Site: brandenburg
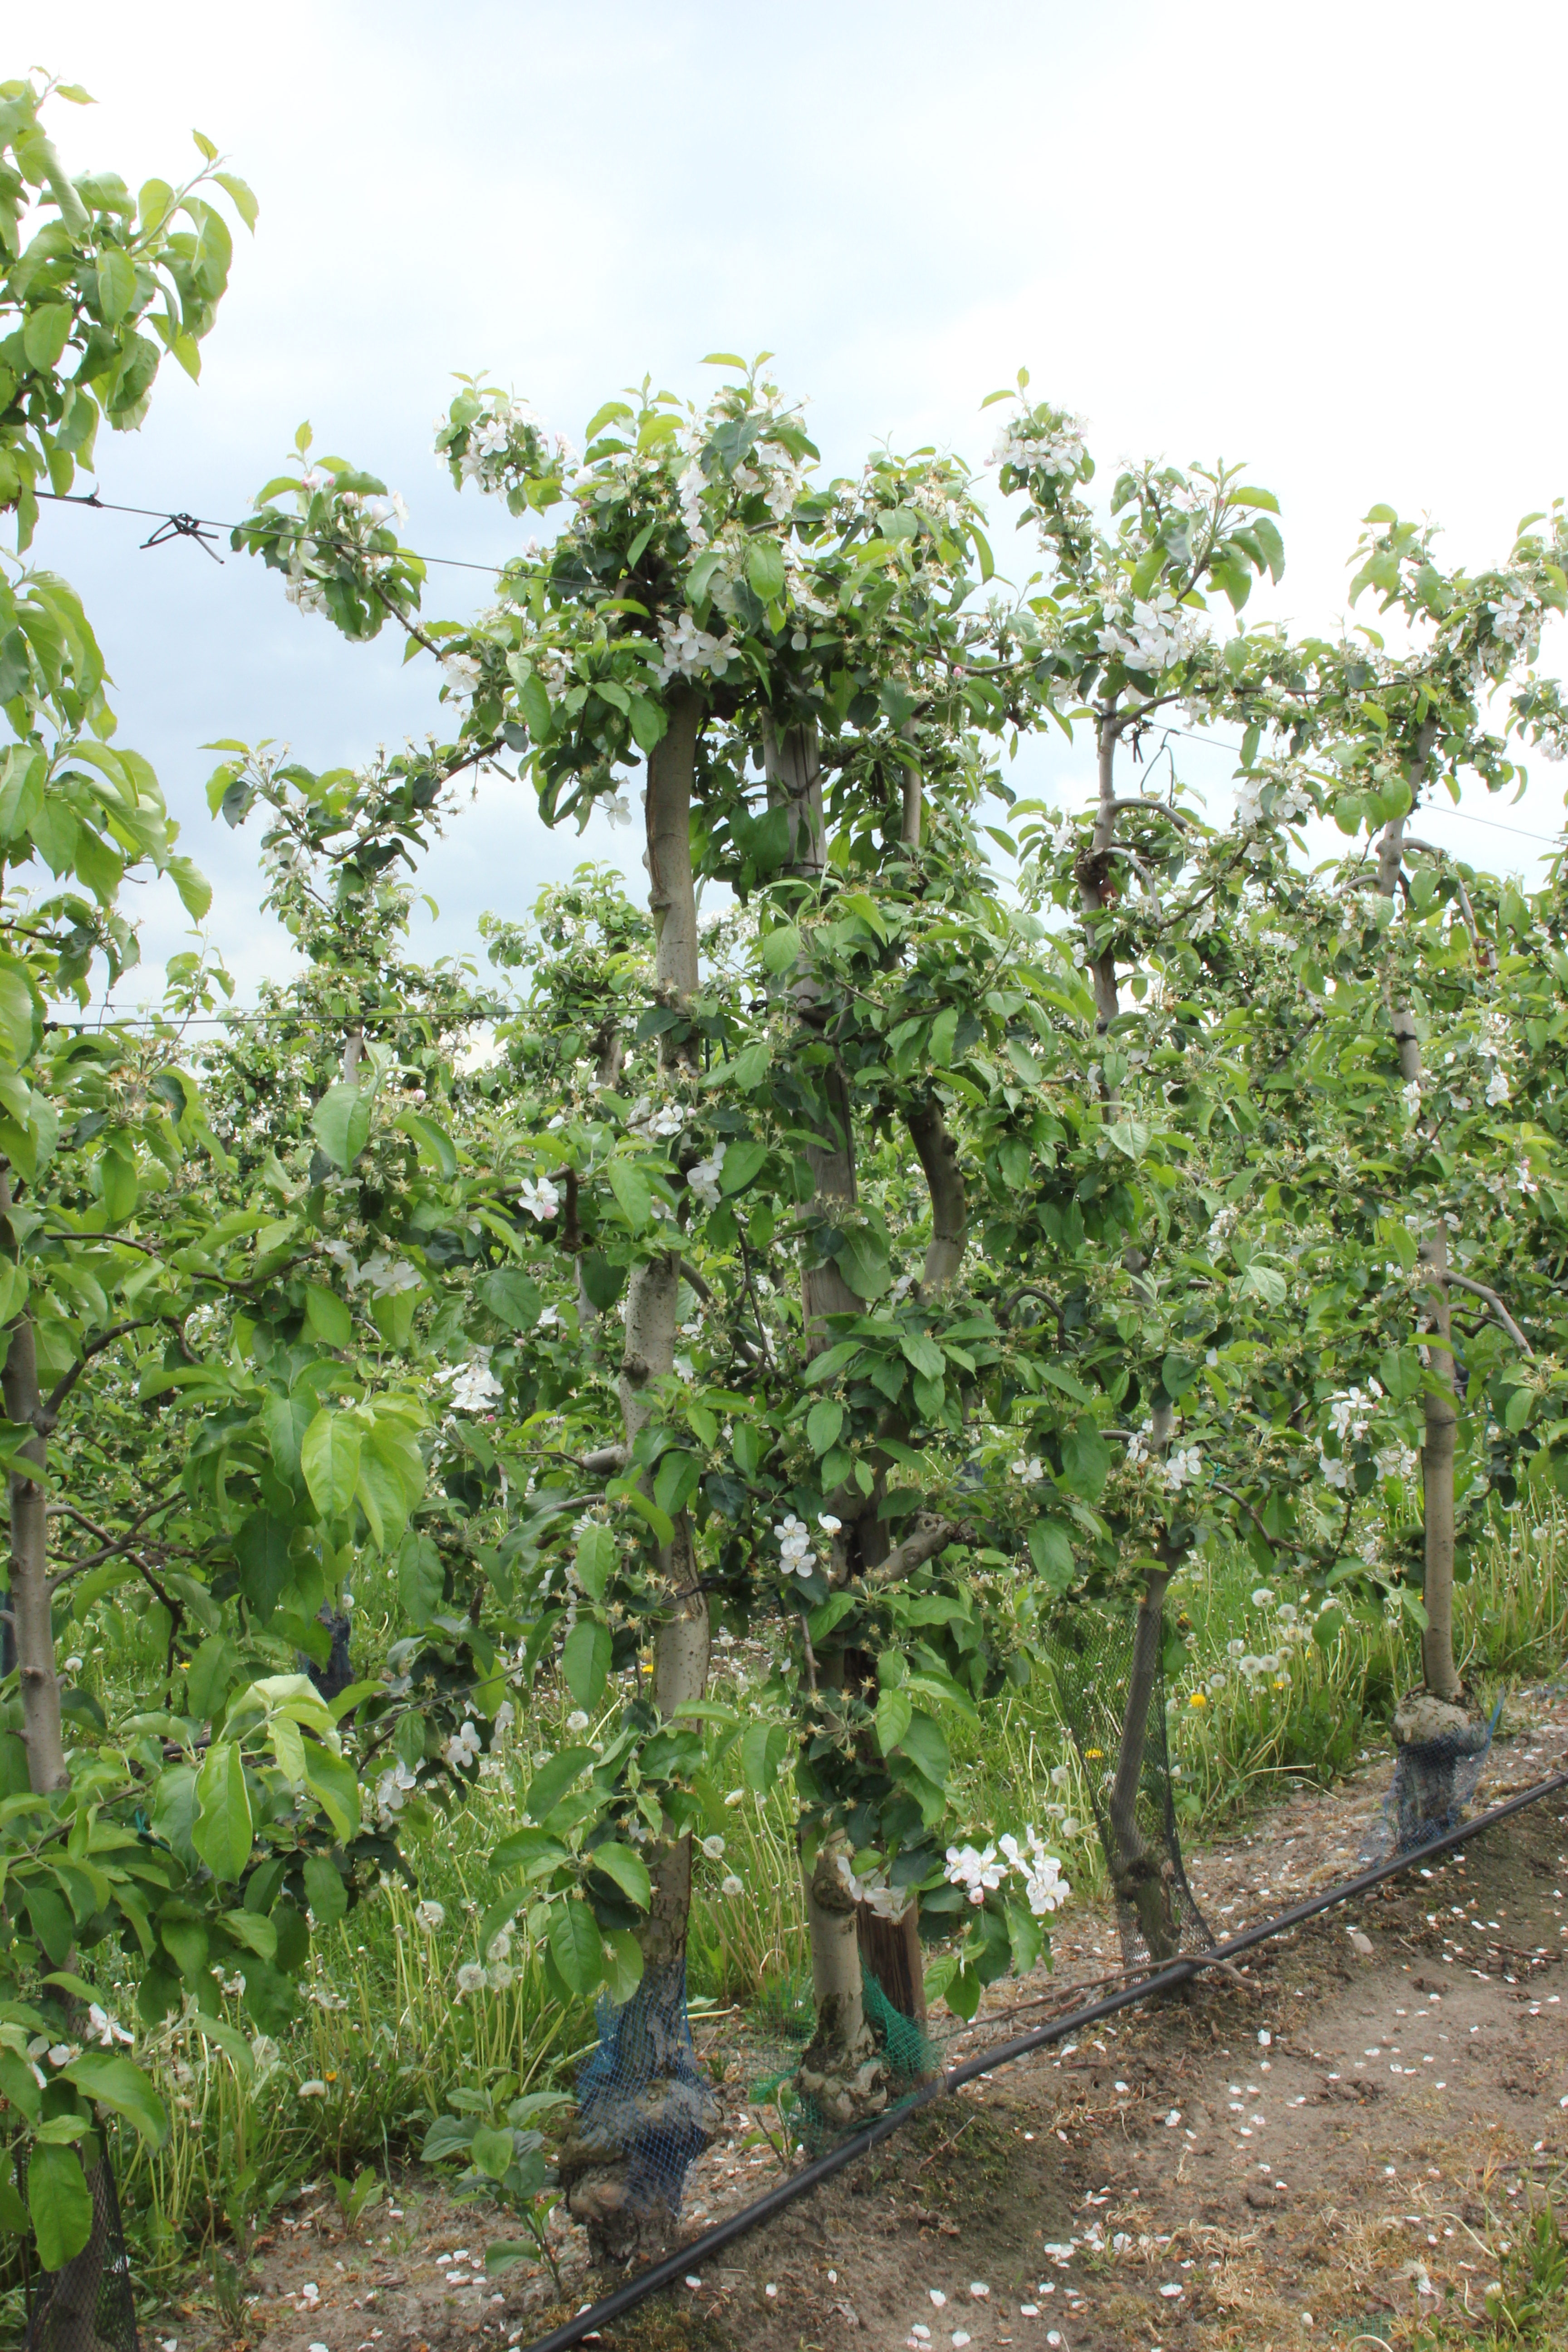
Growth stage (BBCH 67): Flowering